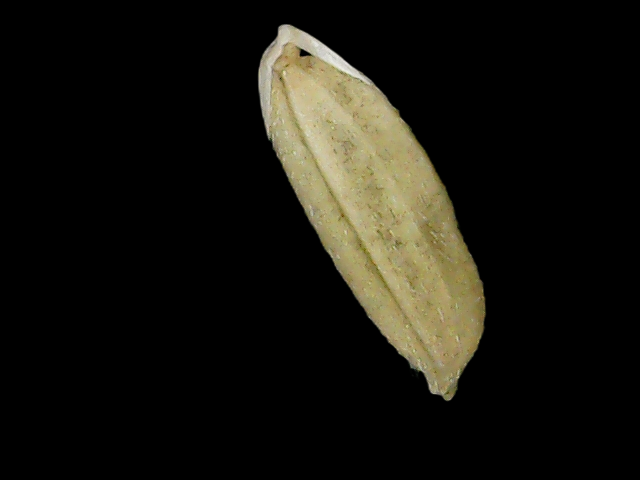
Rice variety: Br23